Przyszowice massacre

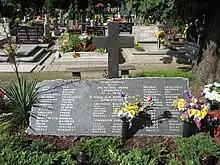
Tombstone to the victims of Przyszowice massacre. It lists the victims with the statement: "Murdered by the Red Army." Placed during the 2005 commemorative event

The Przyszowice massacre ( or "tragedia przyszowicka") was a massacre perpetrated by the Red Army against civilian inhabitants of the Polish village of Przyszowice in Upper Silesia during the period January 26 to January 28, 1945. Sources vary on the number of victims, which range from 54 to over 60 – and possibly as many as 69. The Institute of National Remembrance, a Polish organization that carried out research into these events, has declared that the Przyszowice massacre was a crime against humanity.